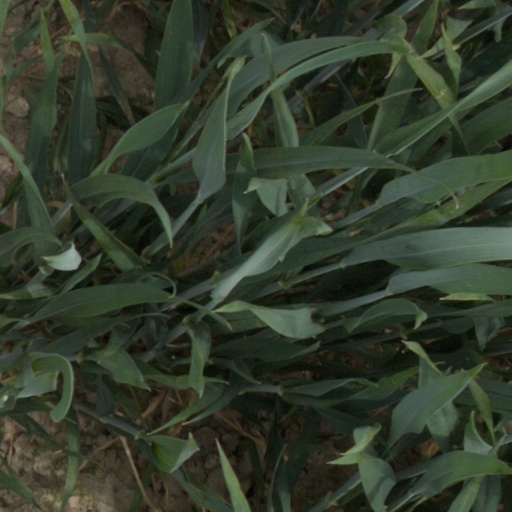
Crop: wheat